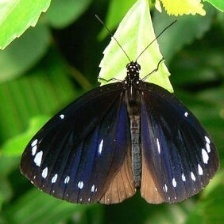
Species: BLUE SPOTTED CROW
Butterfly family (ImageNet category): monarch